Sonia Lawson

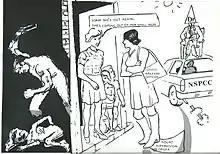
Sonia Lawson illustration for Friends of Maria Colwell

Sonia Lawson (2 June 1934 – 15 May 2023) was an English contemporary artist born in North Yorkshire.